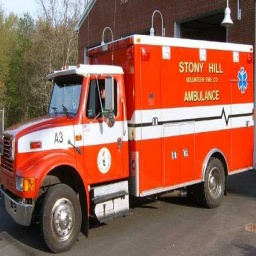
Label: ambulance